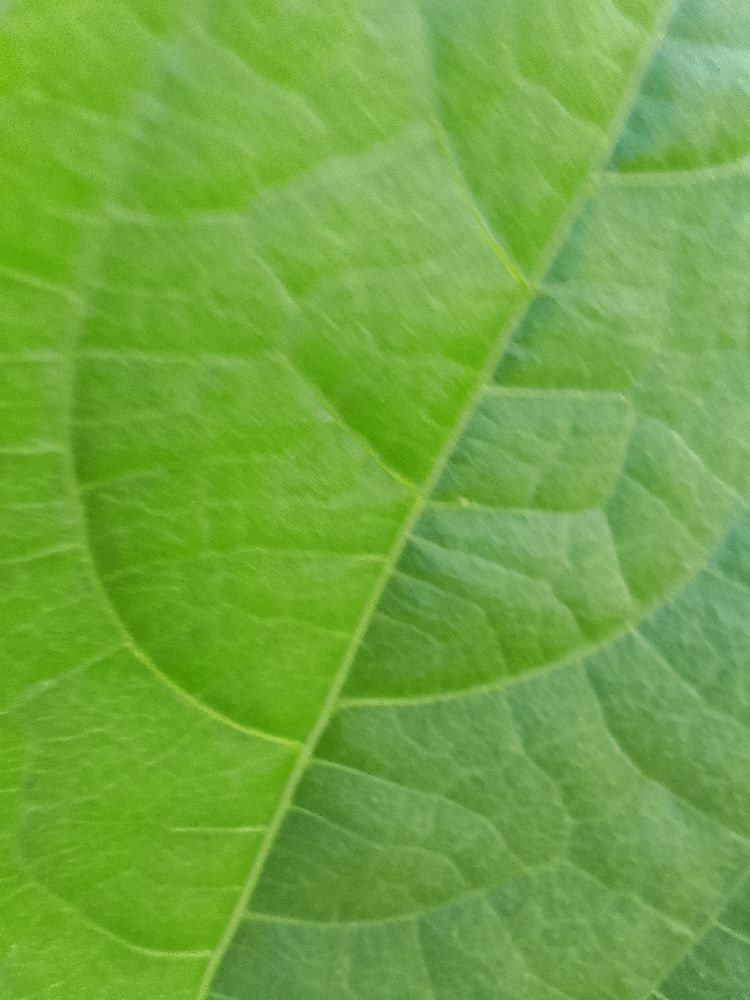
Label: healthy